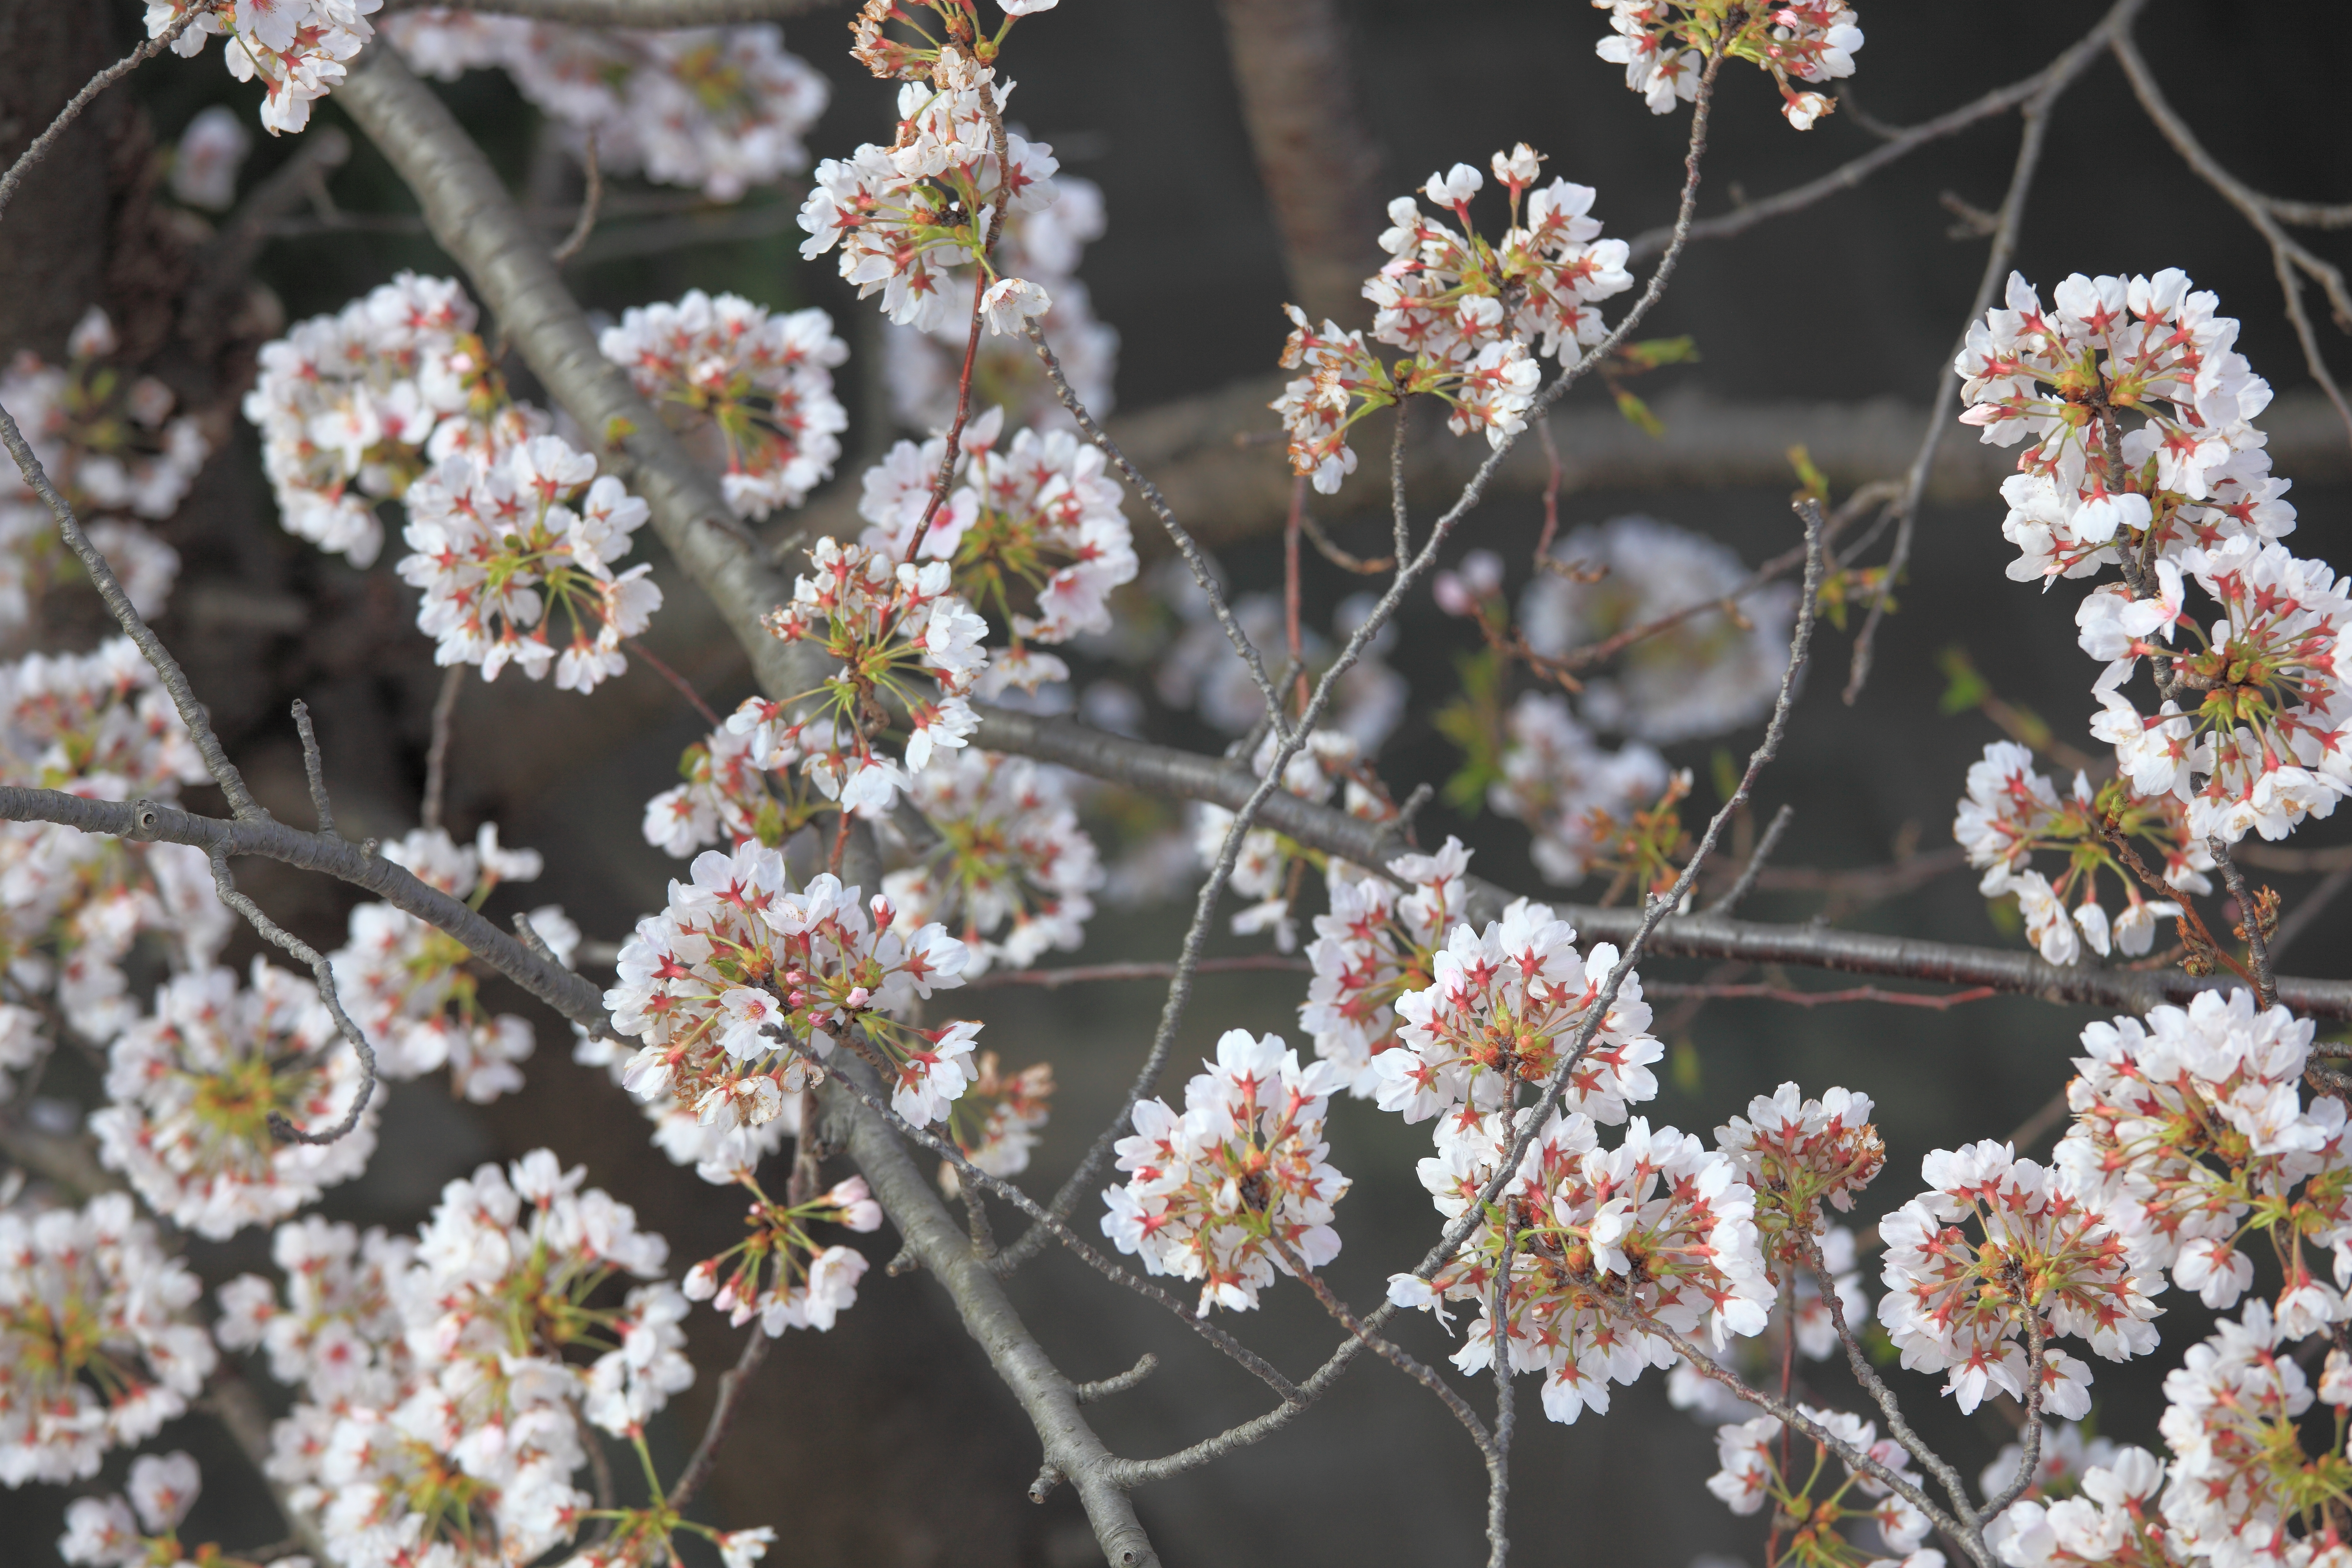
branch, blossom, plant, fruit, flower, food, spring, high, produce, park, botany, flora, season, cherry blossom, shrub, 5d, sakura, hires, markii, cherry, hi, res, resolution, chiba, kisarazu, ohdayamakouen, flowering plant, land plant